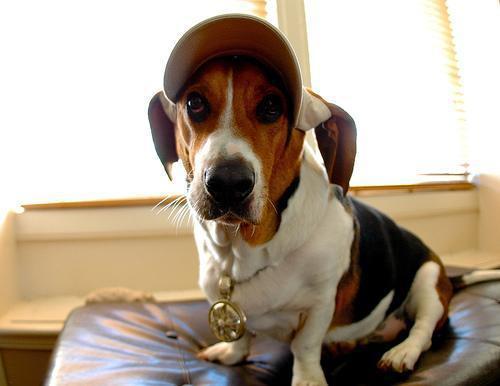
beagle